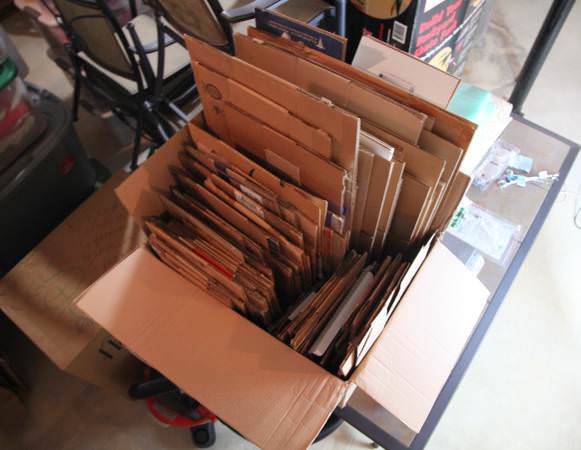
Label: cardboard